Roberto Ferrari (cardiologist)

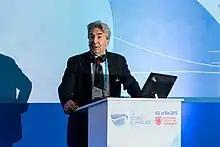

Roberto Ferrari (born 10 June 1950) is an Italian cardiologist who holds the position of Emeritus Professor at the University of Ferrara, where he was the chair of Cardiology in the School of Medicine until the 2019–2020 academic year.